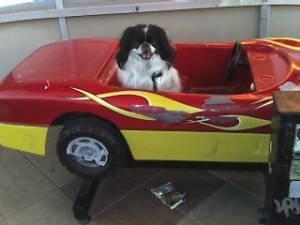
Japanese_spaniel